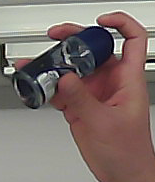
Product: nivea_rollon